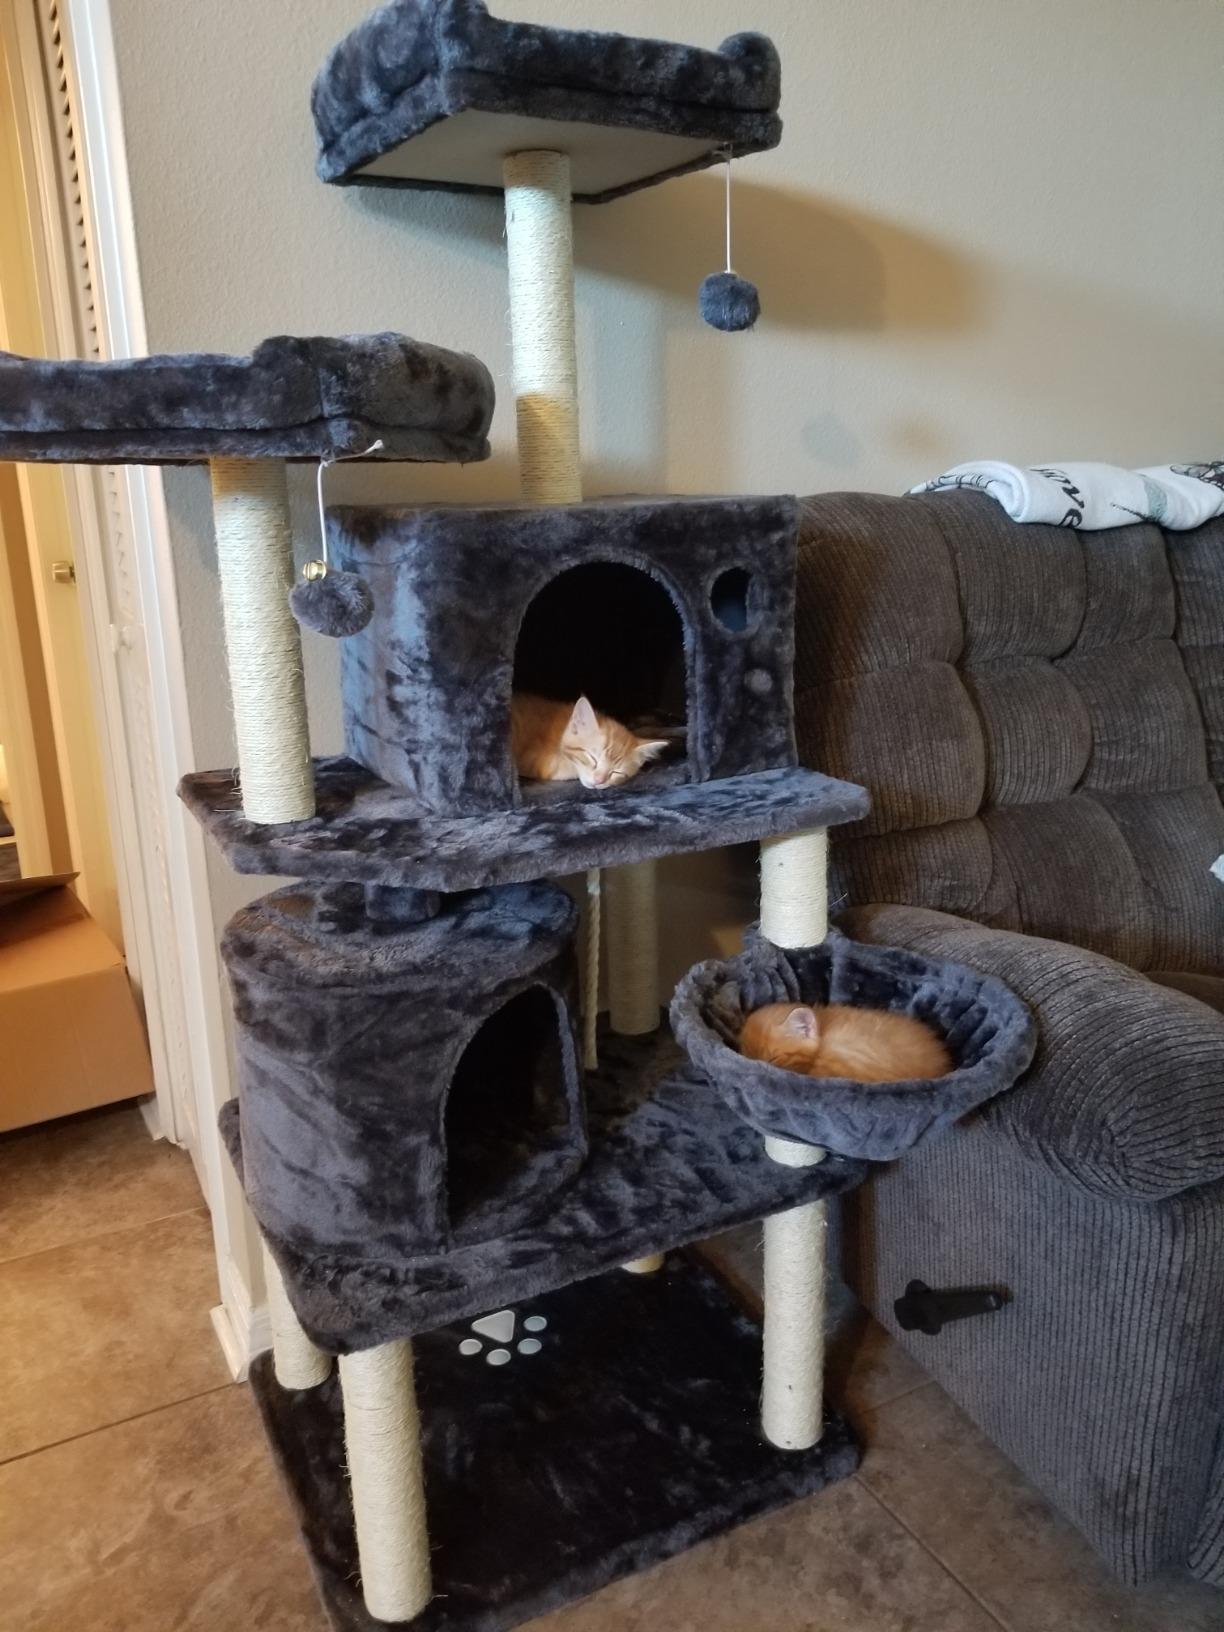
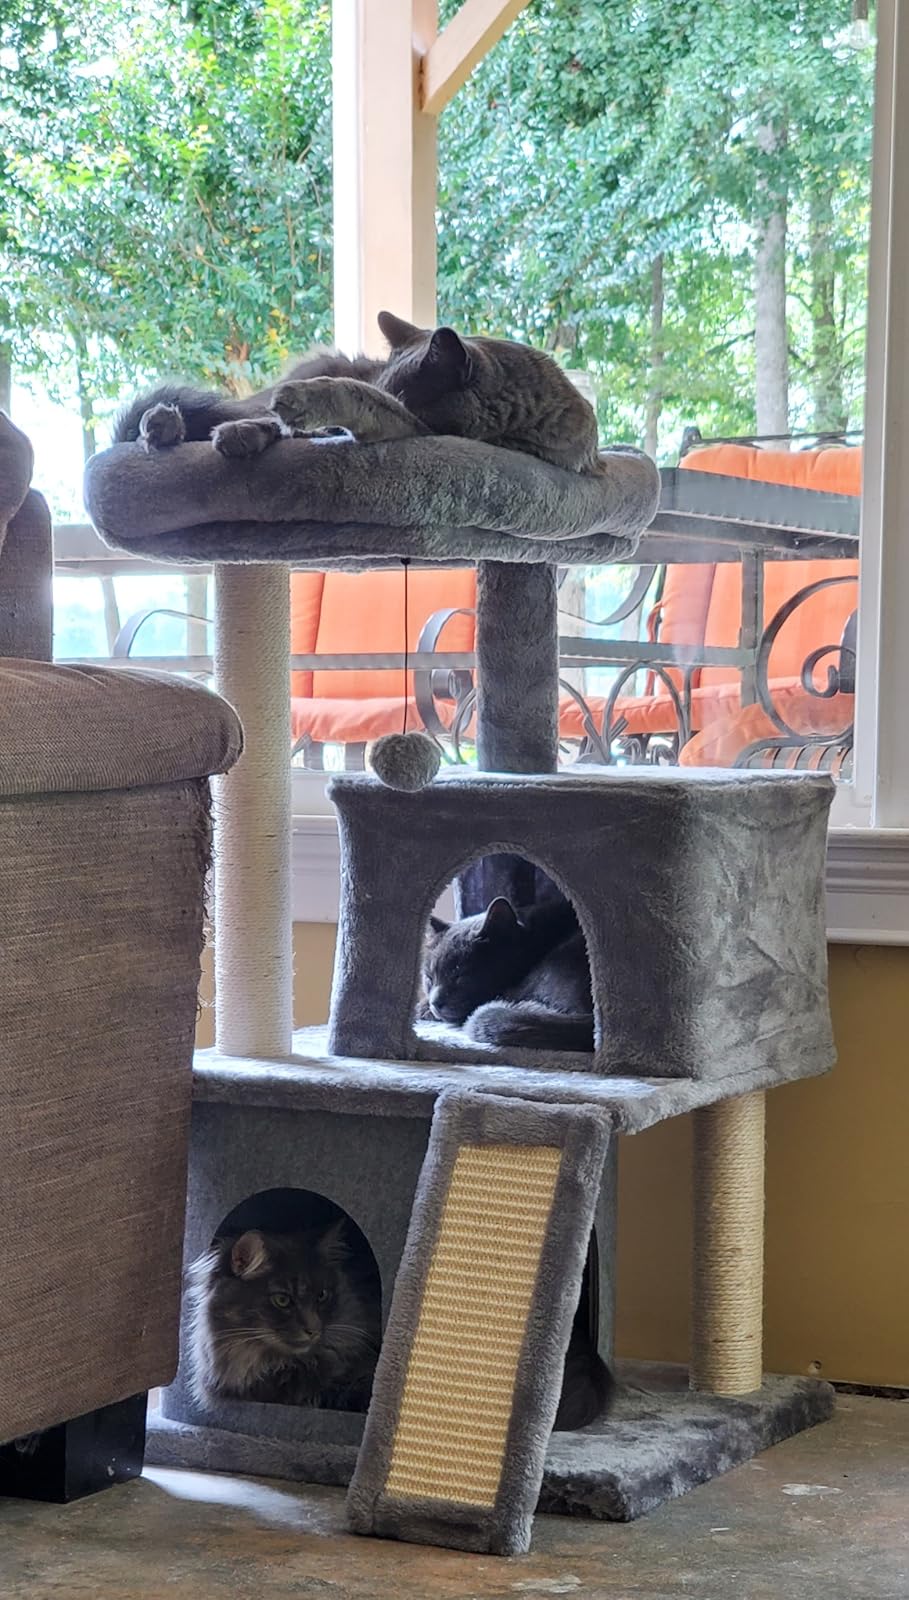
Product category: items_cat tree
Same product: no